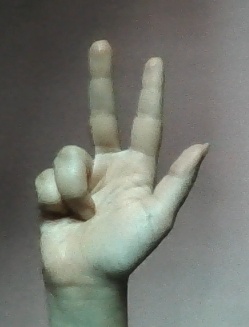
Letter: al